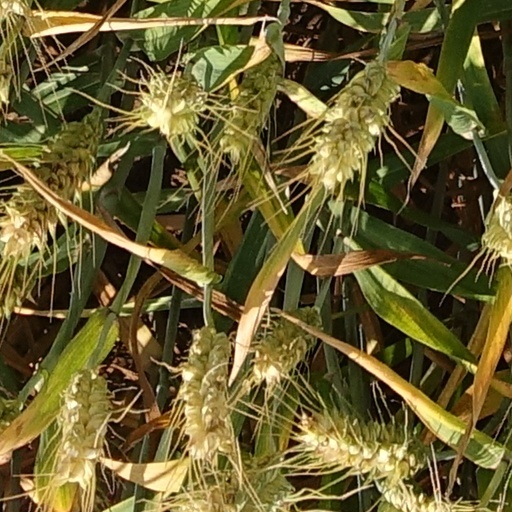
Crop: wheat